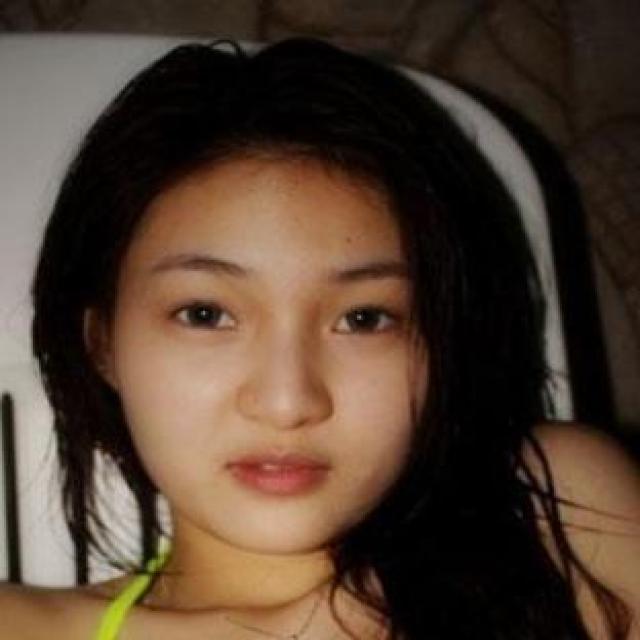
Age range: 13-20